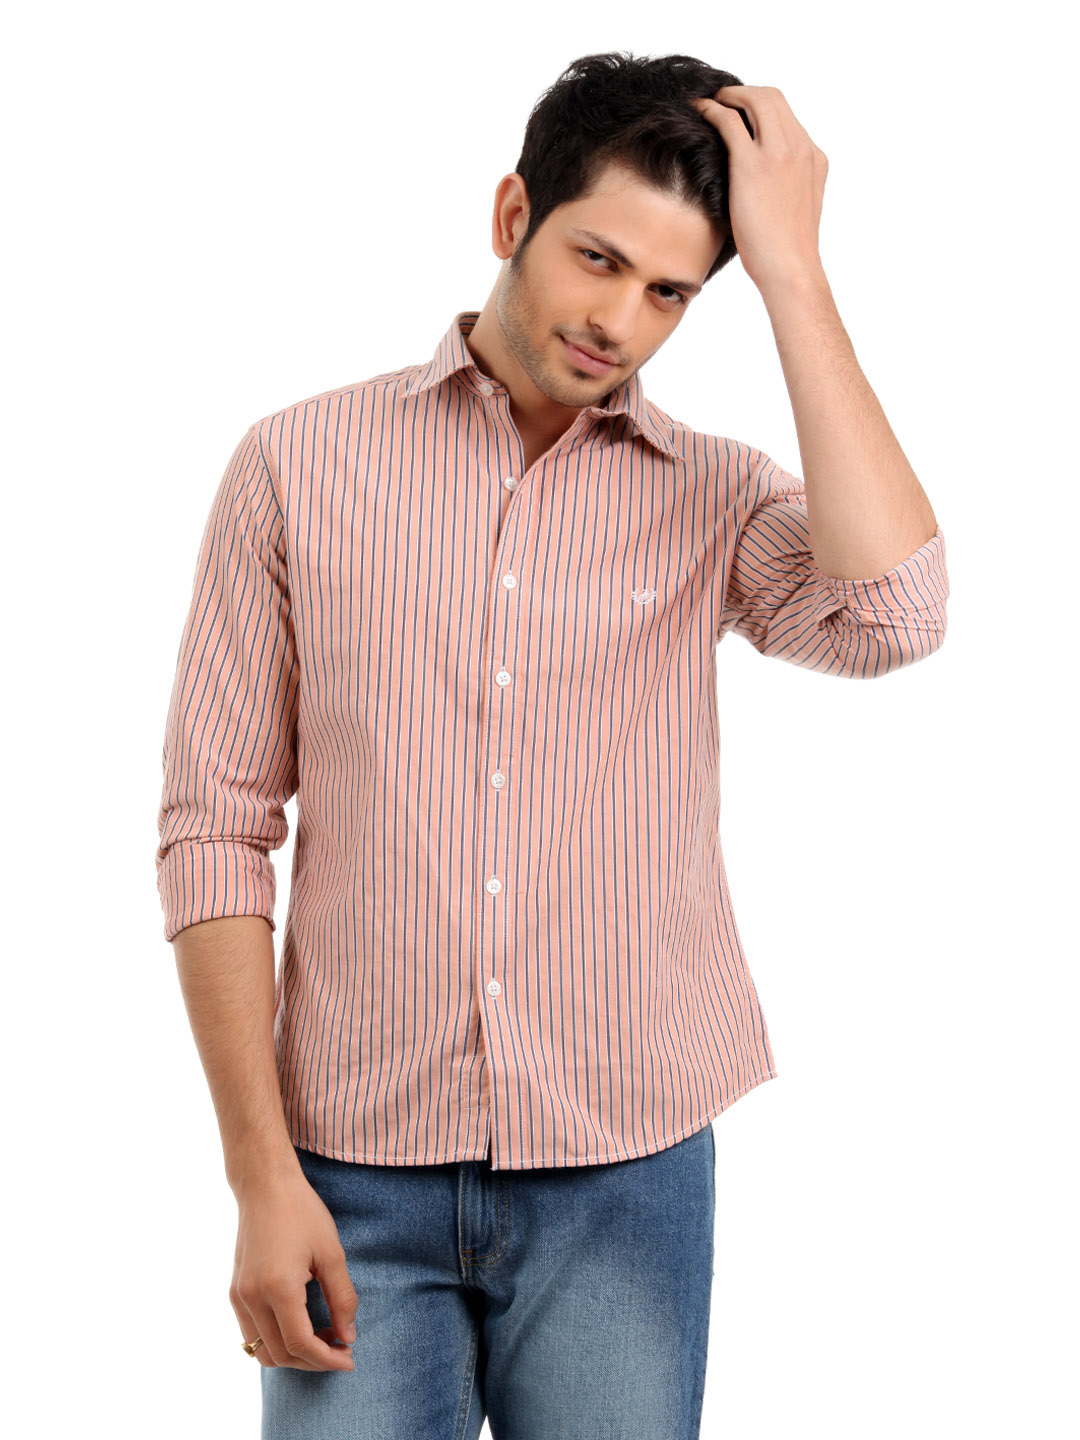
John Players Men Striped Peach Shirt
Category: Apparel / Topwear / Shirts
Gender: Men
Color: Peach
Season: Summer 2012
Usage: Casual